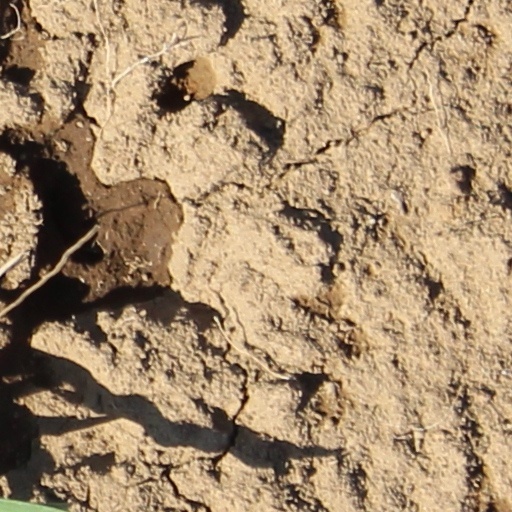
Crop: wheat